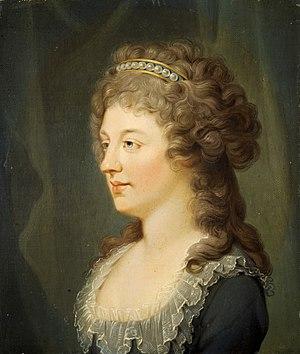
Charlotte Stuart, appelée duchesse d'Albany, née le 29 octobre 1753 à Liège et morte le 17 novembre 1789, était la fille illégitime du deuxième prétendant au trône jacobite, Charles Édouard Stuart, et son unique enfant à survivre à l'enfance.